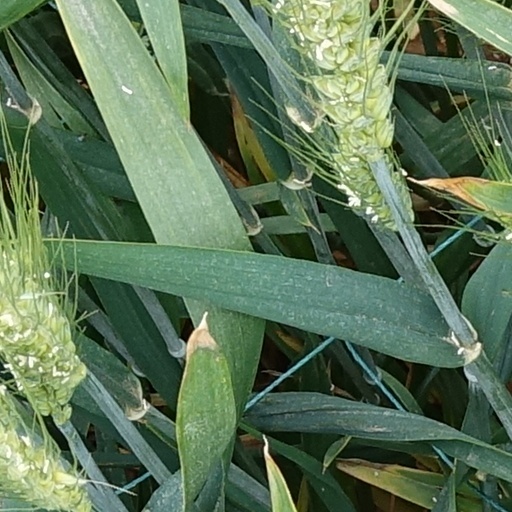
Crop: wheat